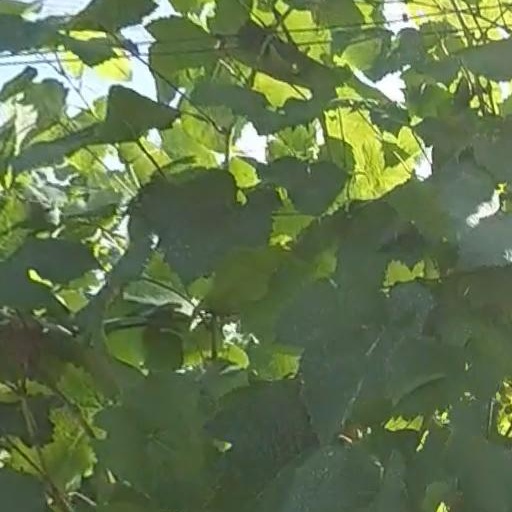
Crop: grape